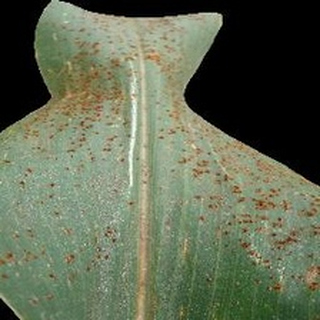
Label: corn_common_rust